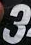
Number: 3